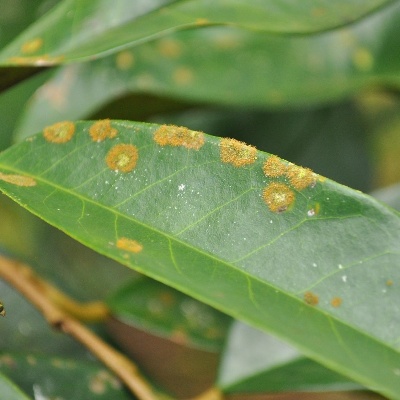
Label: Leaf_Algal